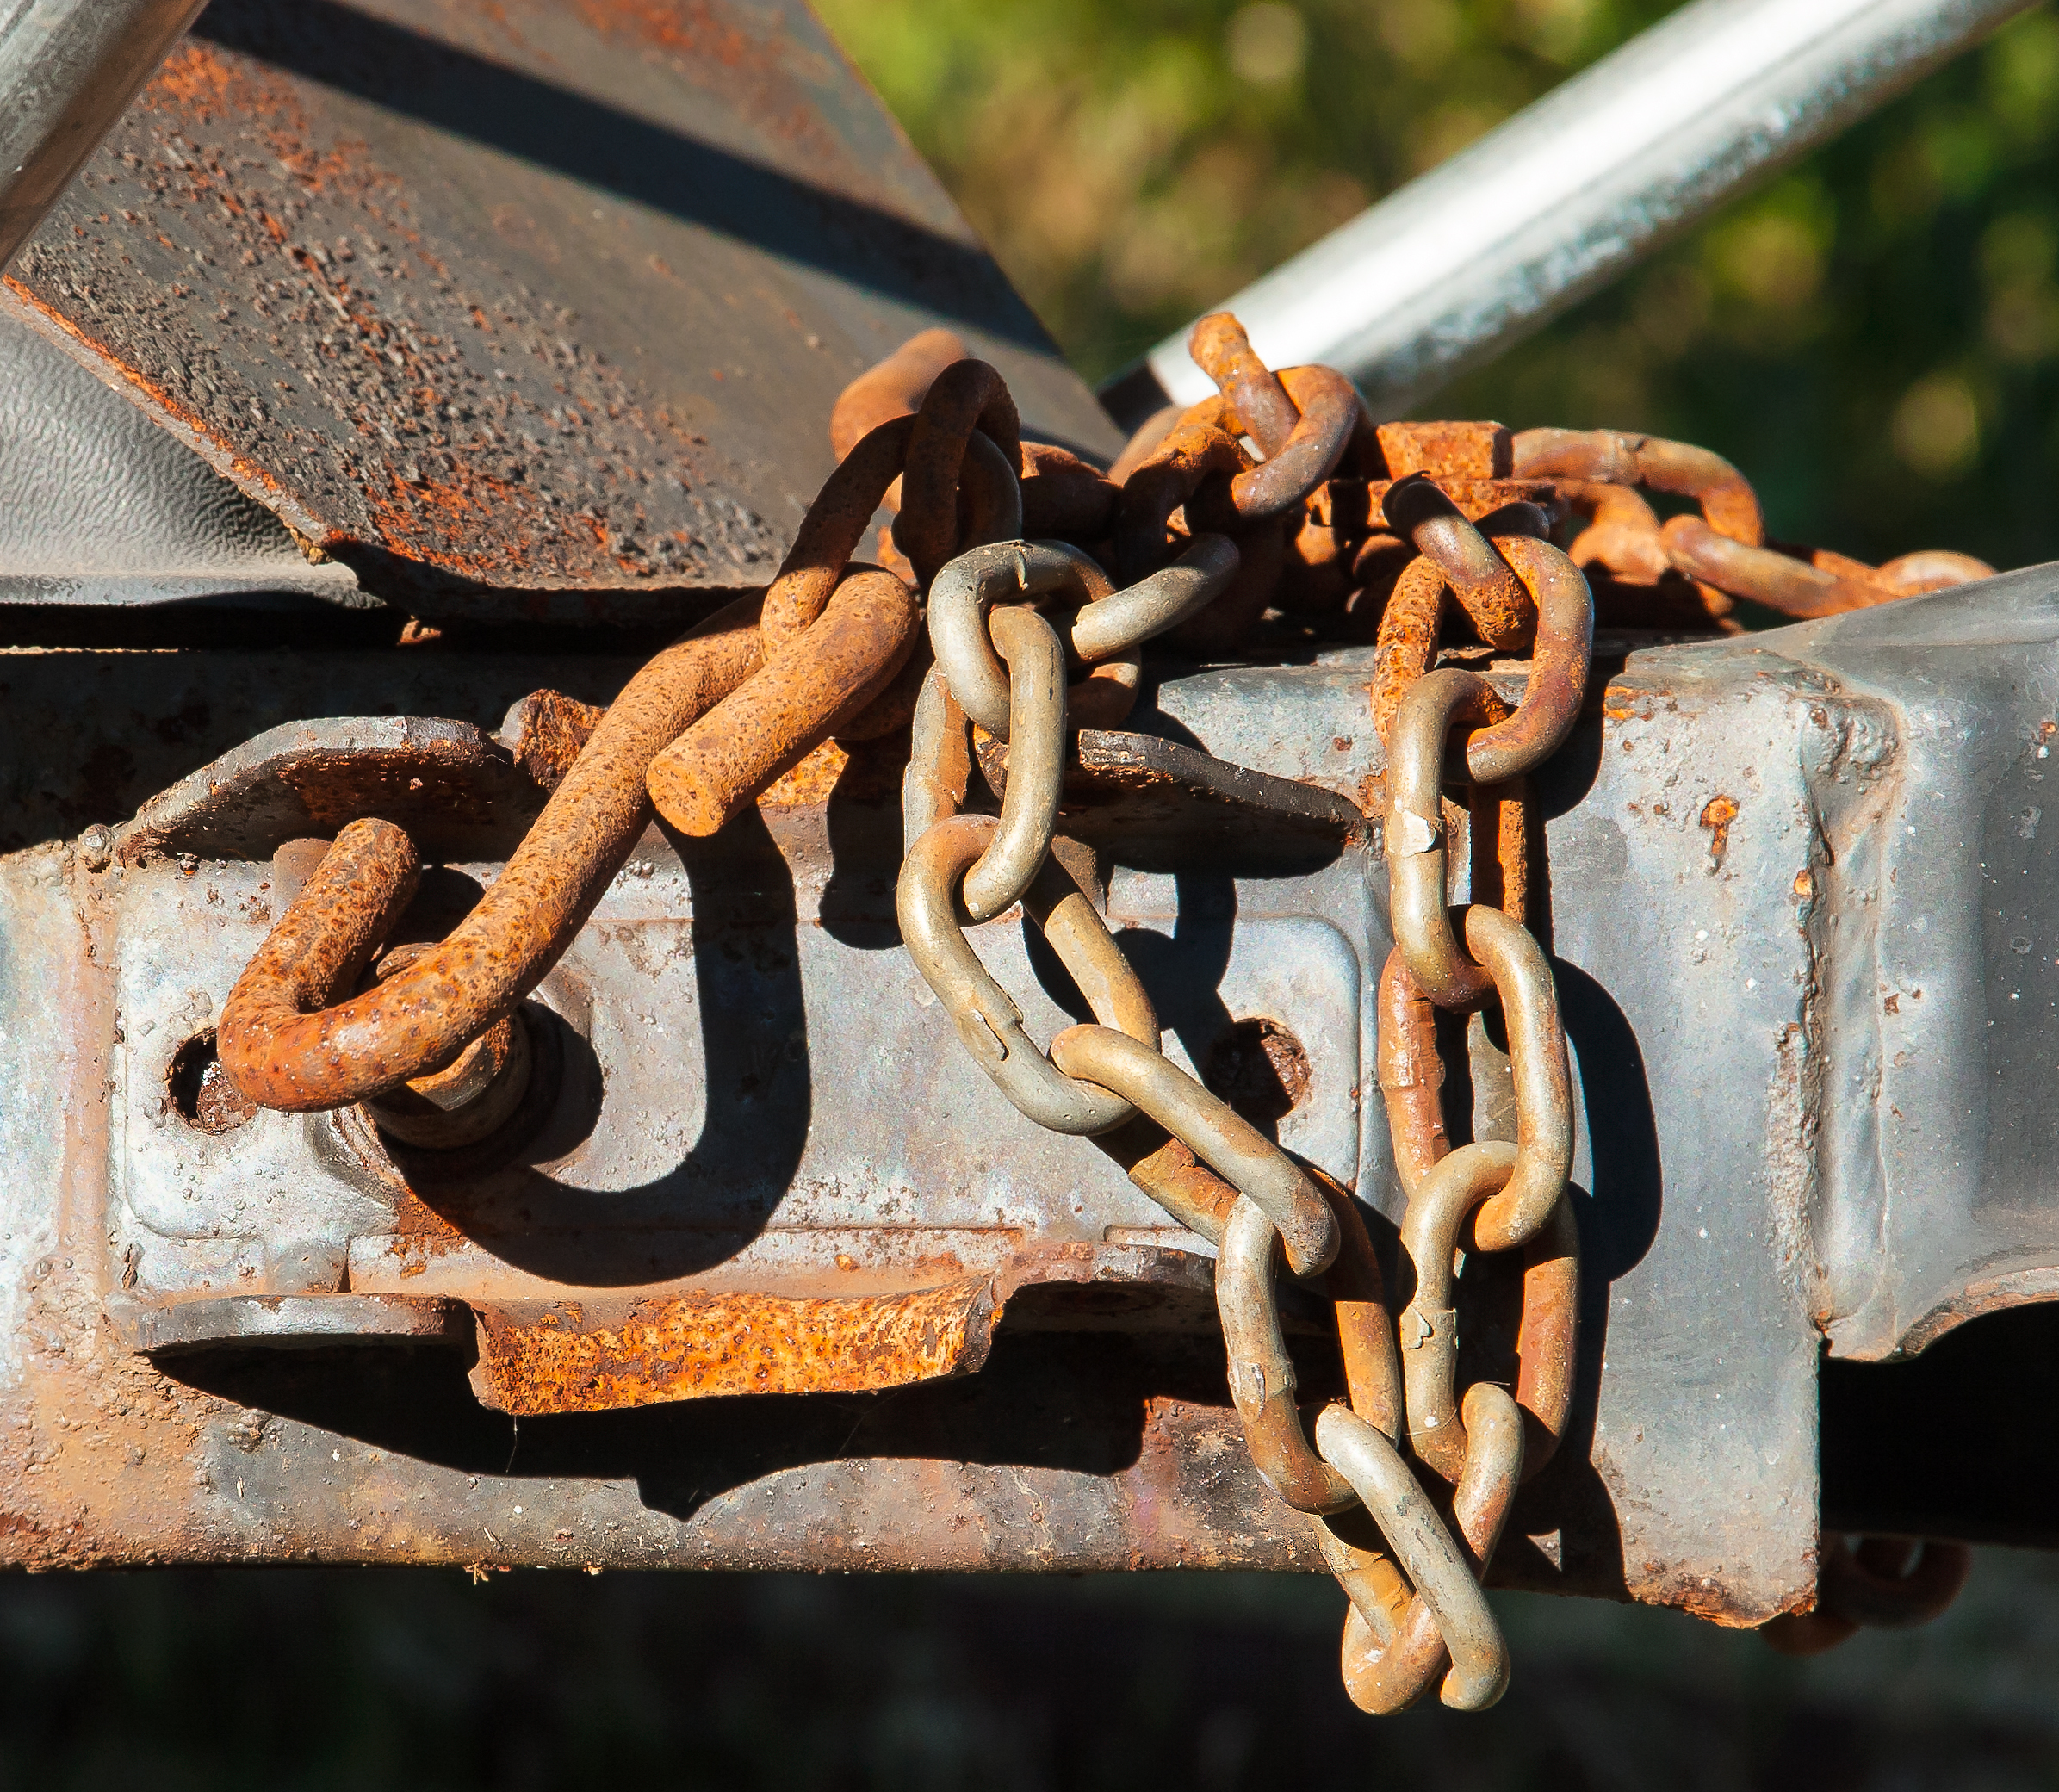
wood, chain, transportation, rust, object, closeup, material, art, iron, carving, trailer, manmade, msh0514, msh05141, hitch, msh051413, shelleyguntherhouse